National symbols of Jordan

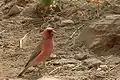
Jordan's national bird – Sinai rosefinch

The official national bird of Jordan is the Sinai rosefinch (Arabic: الطائر الوردي). It was chosen as the country's national bird because of its rosy color which is similar to the color of Petra, "The Red Rose City", and because of its large inhabiting of the Jordanian desert. It is present upon the reverse of the Jordanian one dinar bill.